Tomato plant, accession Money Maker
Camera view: bottom (45 deg); turntable rotation: 240 degrees
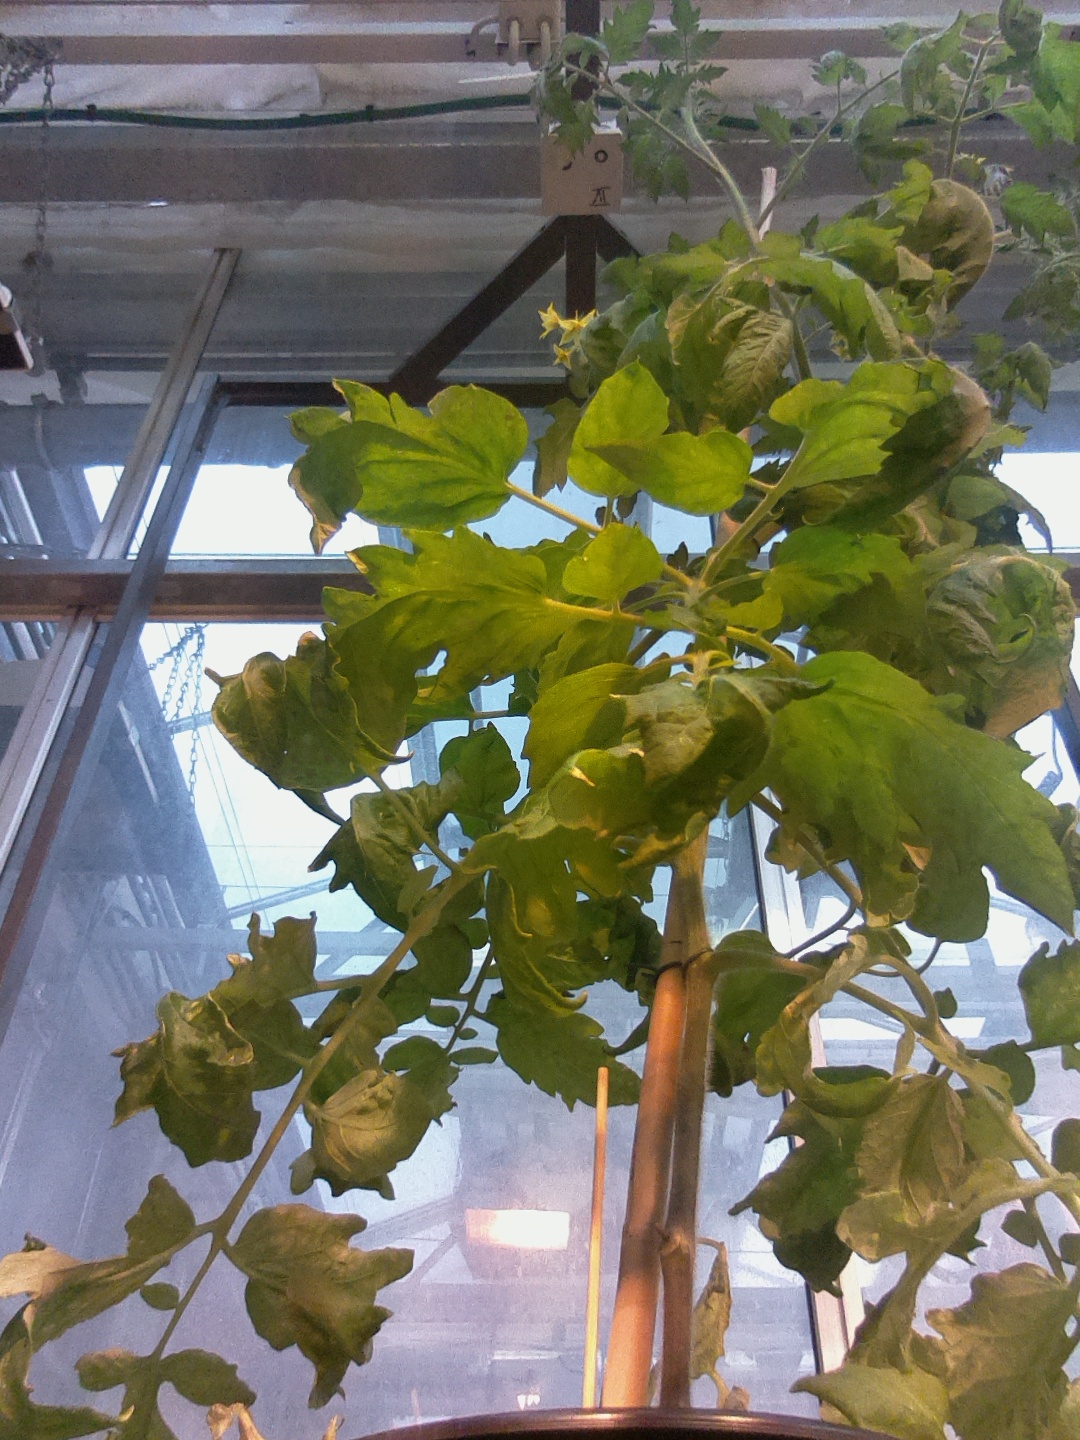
BBCH growth stage 70: Fruits at the main stem or branches visibles